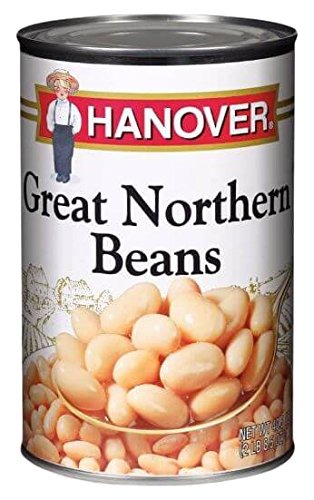
Item Name: Hanover Great Northern Beans, 40.5 oz
Bullet Point: Excellent source of fiber
Product Description: www.hanoverfoods.com. Facebook. Find Us At: www.hanoverfoods.com. When corresponding, please include code information from can end.
Value: 40.5
Unit: Fl Oz

Price: 4.45